Beaver Stadium

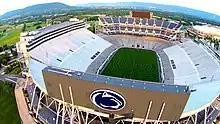
An aerial view of Beaver Stadium in June 2014

The Penn State Office of Physical Plant and Athletic Department expanded the north and south video boards to HD video boards and because parts were no longer available for the old boards. The area of the new video screens dedicated to game replays and game-related video is much larger than the screens they replaced. The two video boards together are some of the largest in college football. The renovation expanded the size of the video boards by eliminating the current game clock and lamp matrix display. The boards are only the second of their kind made and are 4K UHD. The project was completed prior to the first home game of the 2014 season. The boards cost approx. $10 million. Also on the back of both boards is a LED Nittany Lion logo that lights at night and was added to promote the "Penn State brand". Starting with the 2015 season fireworks are shot off from the top of each scoreboard when the team takes the field.